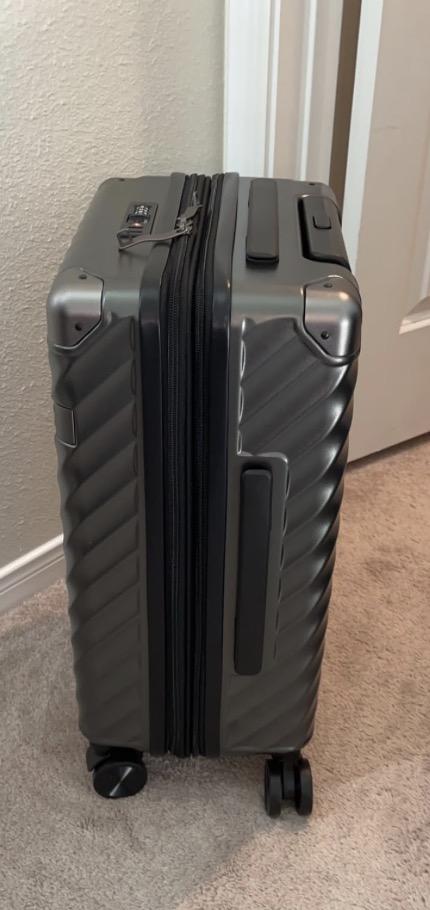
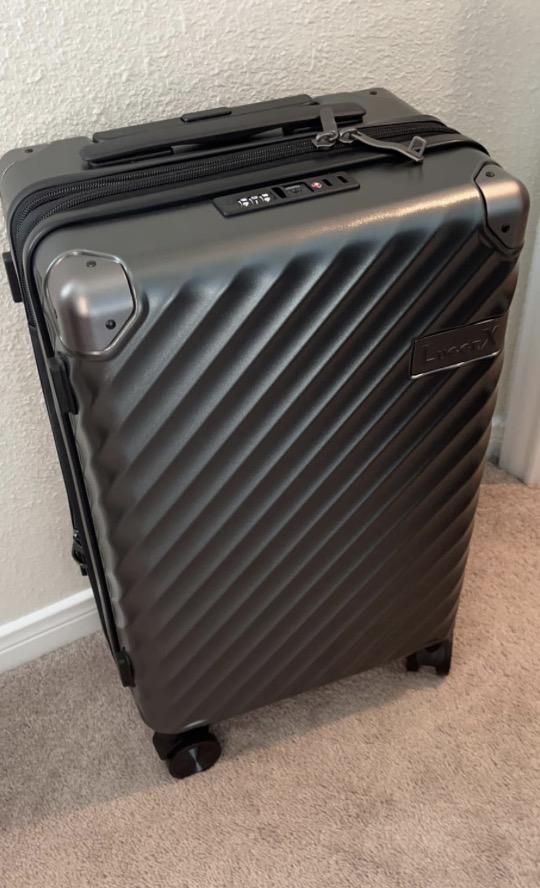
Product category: misc
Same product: yes